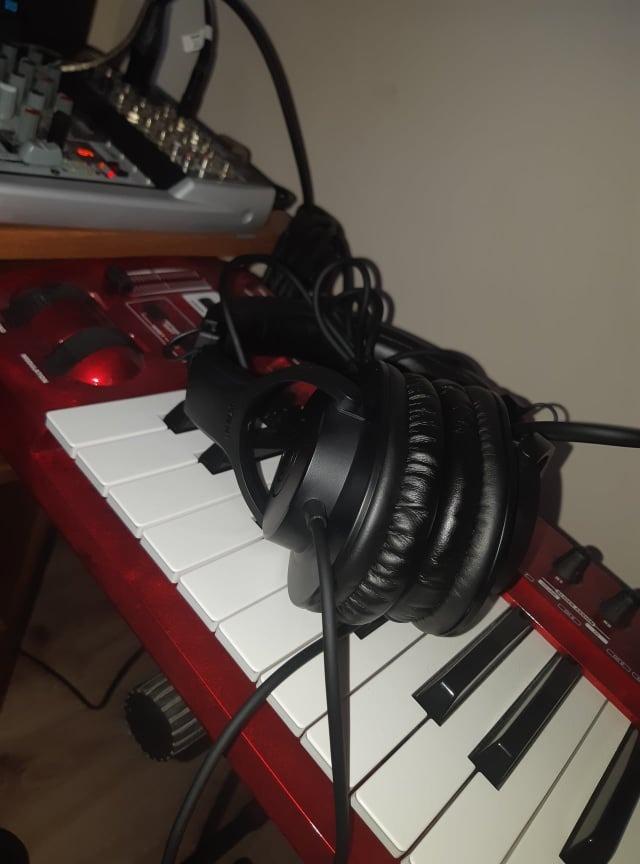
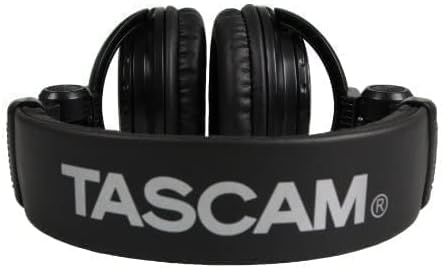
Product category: headphones
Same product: no